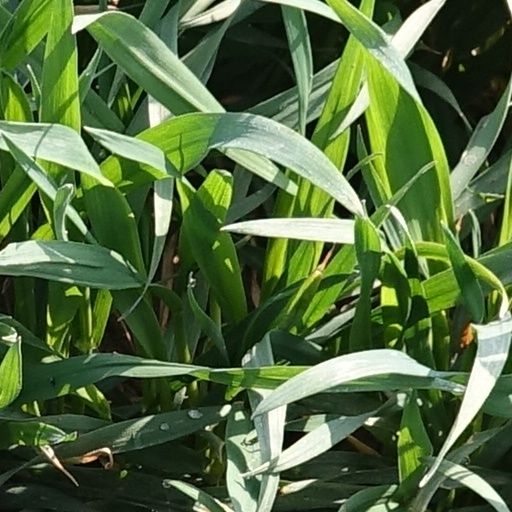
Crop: wheat